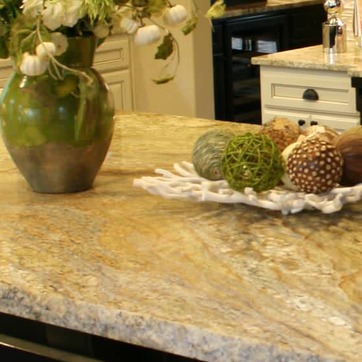
Material: ceramic